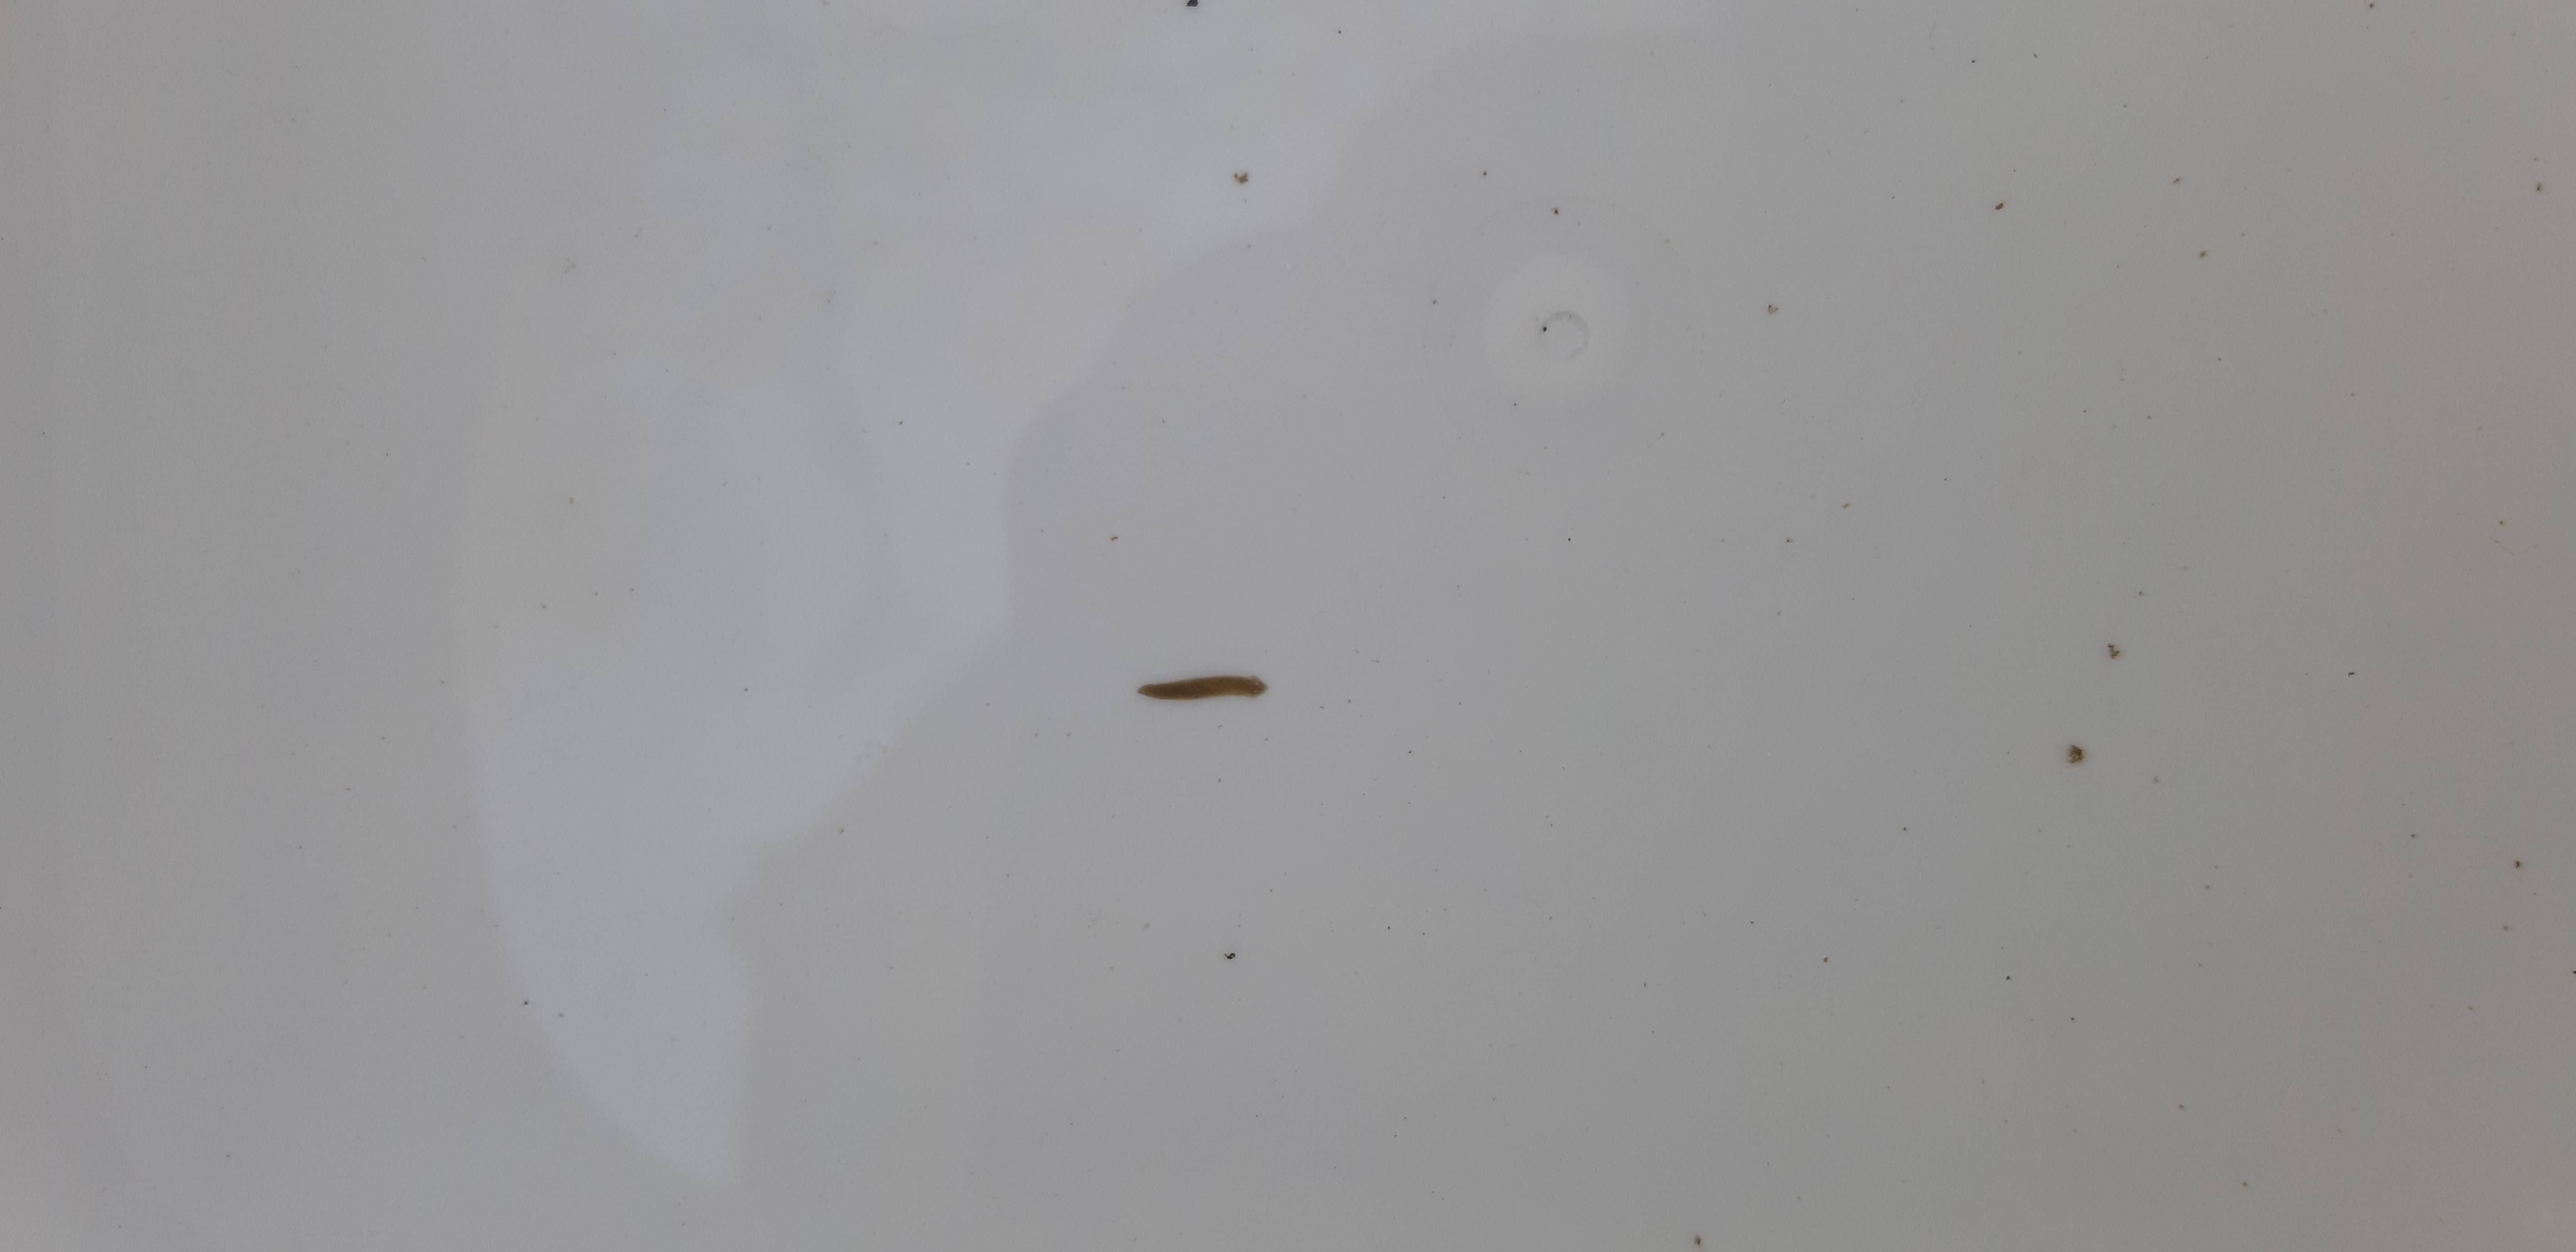
Macroinvertebrate group: flat_worms